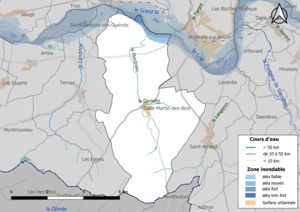
Carte des zones inondables de la commune de fr:Saint-Martin-des-Bois (France).
Saint-Martin-des-Bois est une commune française située dans le département de Loir-et-Cher, en région Centre-Val de Loire.